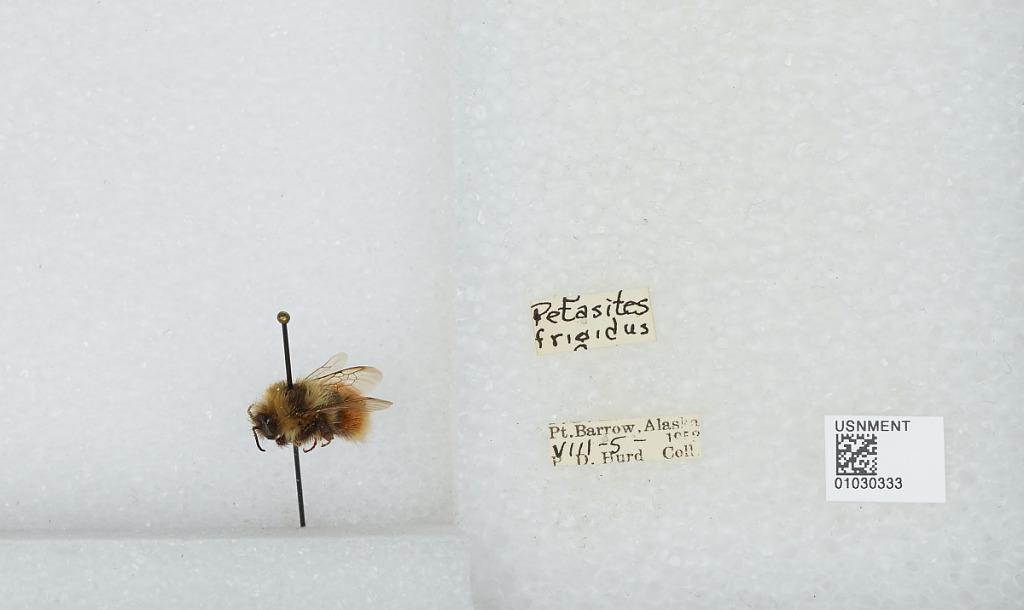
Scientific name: Bombus (Pyrobombus) sylvicola Kirby
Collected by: P. Hurd
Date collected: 1952-8-5
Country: United States
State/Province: Alaska
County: North Slope
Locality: Point Barrow
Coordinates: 71.3889, -156.479